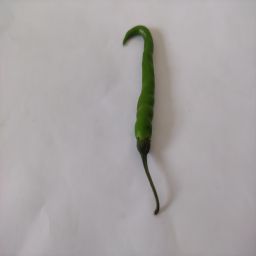
Crop: Chile Pepper
Quality: Unripe